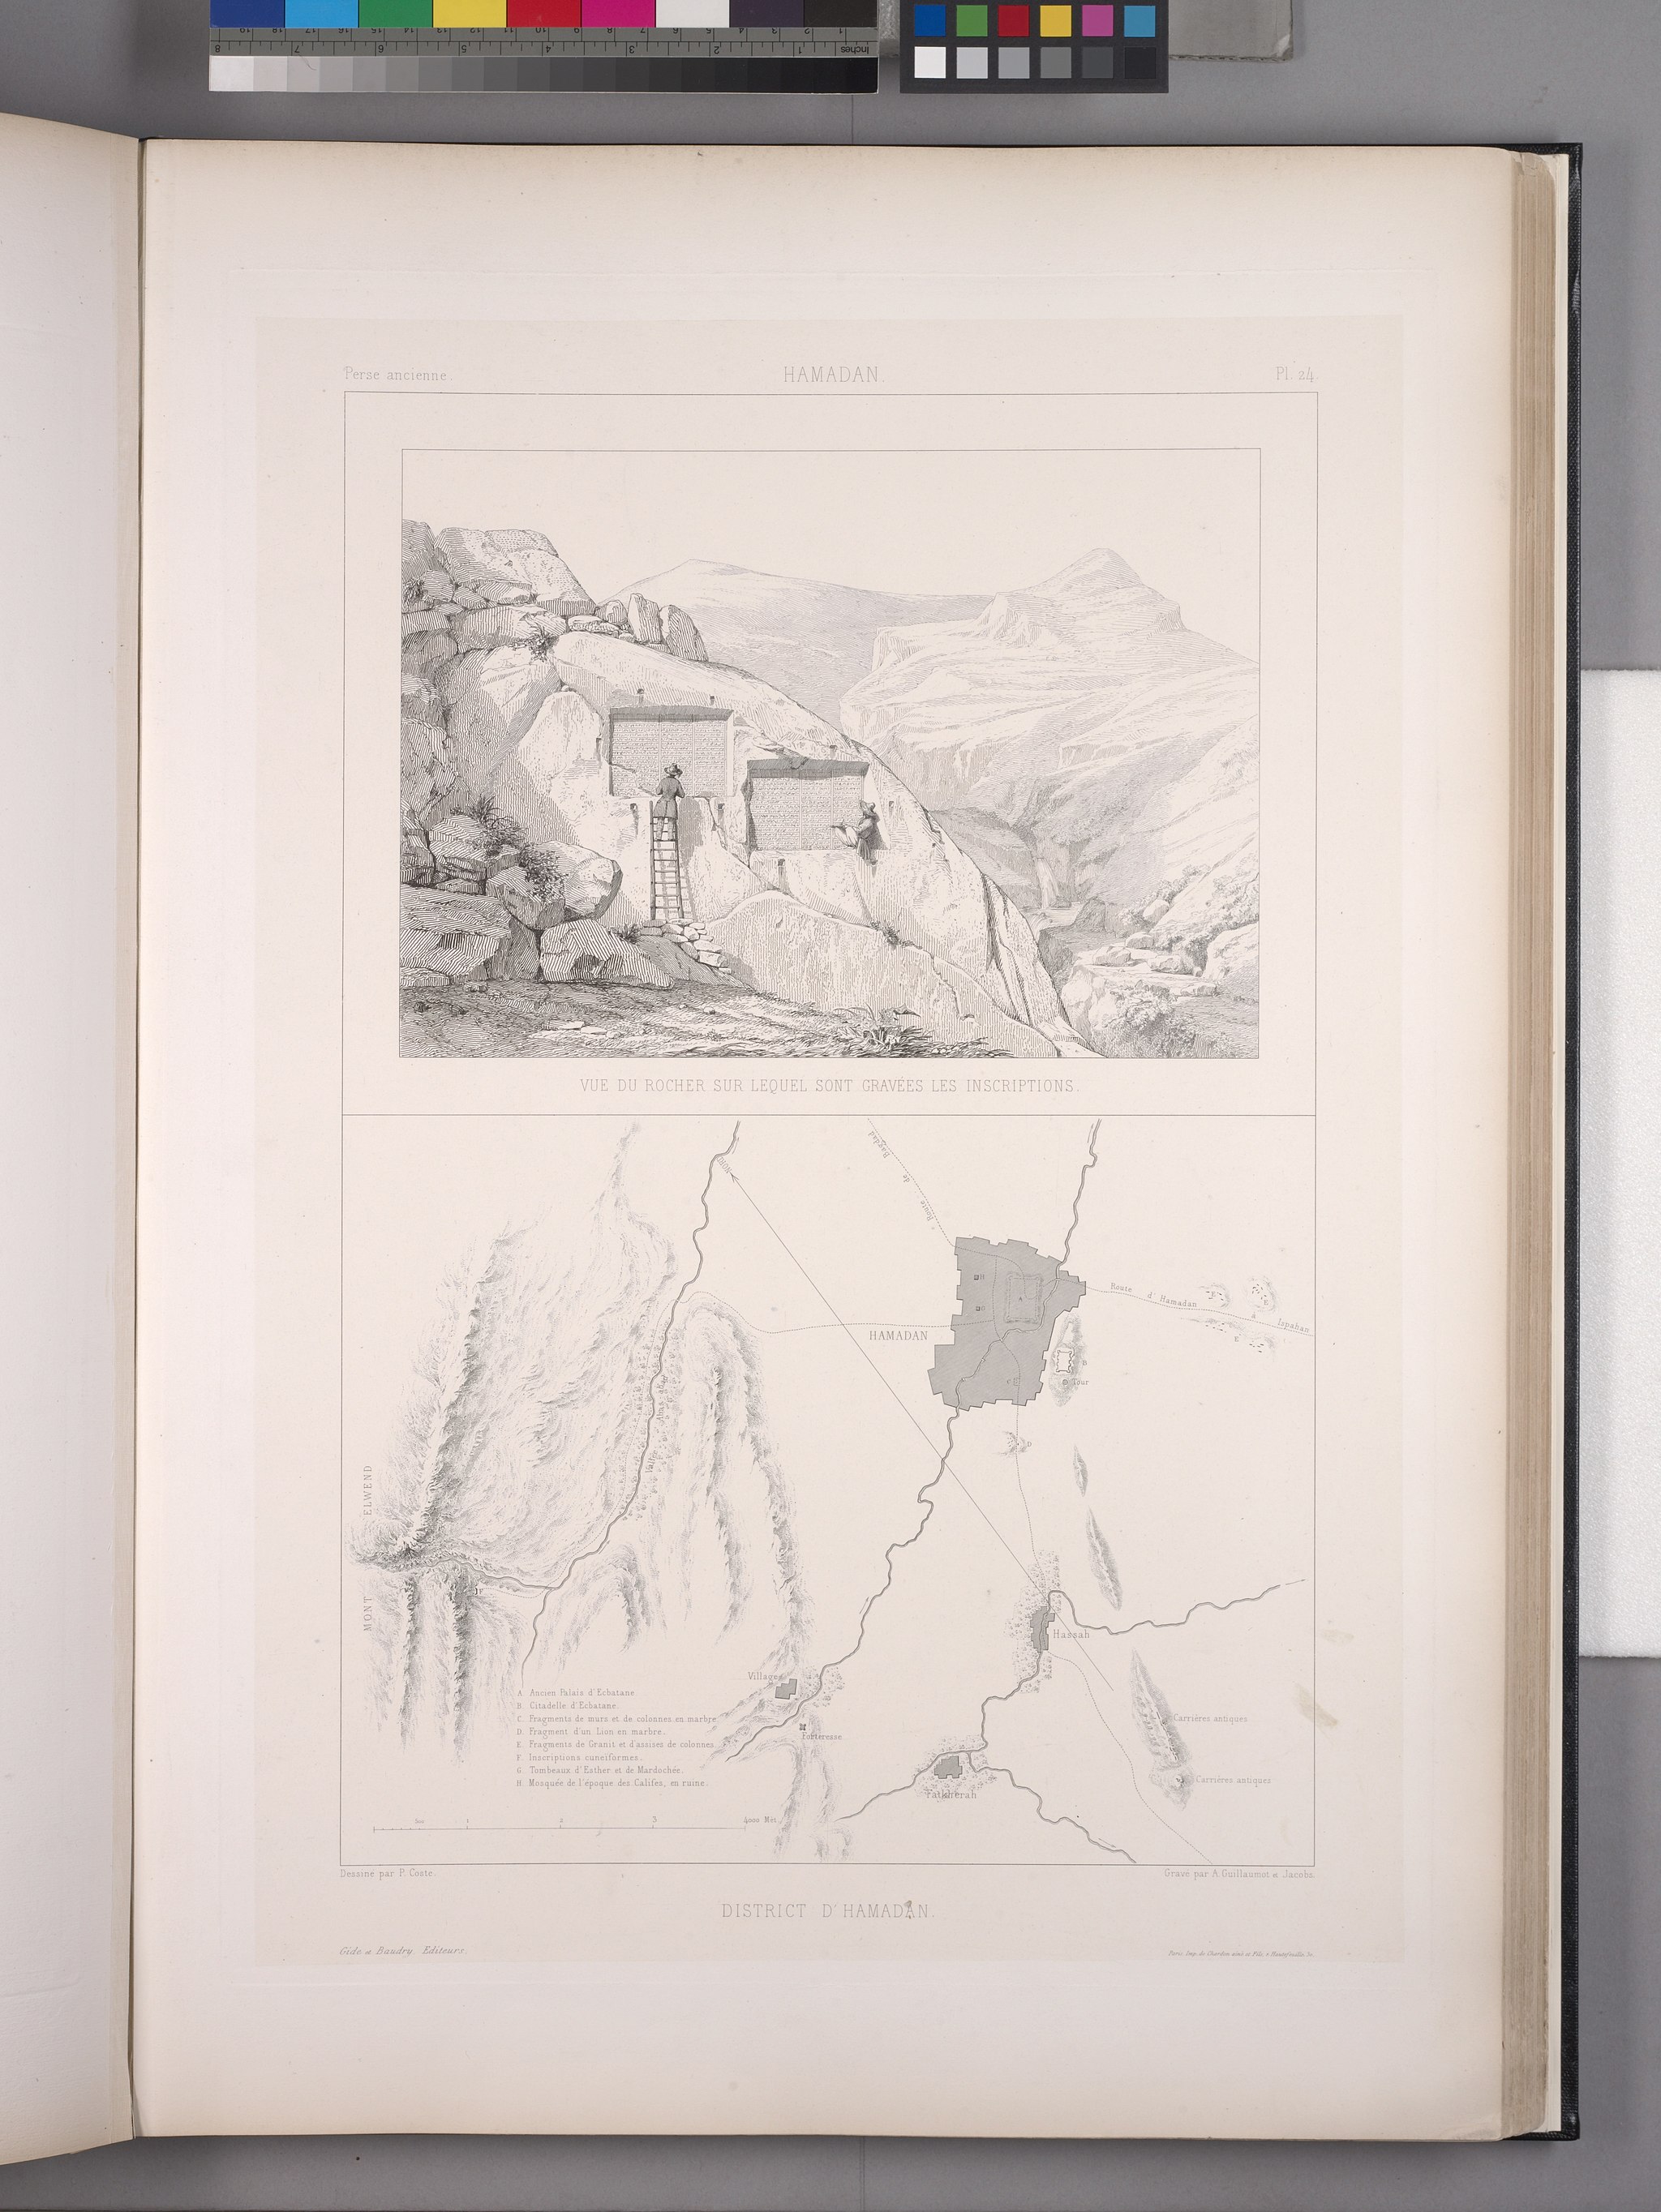
Title: Hamadān. Vue du rocher sur lequel sont gravées les inscriptions; District d'Hamadân (NYPL b12482496-1542732)
Description: Hamadān. Vue du rocher sur lequel sont gravées les inscriptions; District d'Hamadân
Date: 1851
Categories: Ganj Nameh inscriptions, Images uploaded by Fæ, PD-old-100-expired, PD-scan (PD-old-auto-expired), Images with extracted images, Images from the New York Public Library, CC-PD-Mark, NYPL General Research Division, Voyage en Perse, PD-old missing SDC copyright status